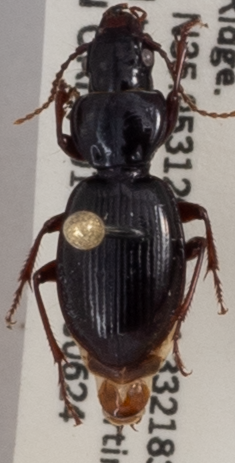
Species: Cyclotrachelus freitagi
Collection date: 2020-06-24
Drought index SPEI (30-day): -0.436
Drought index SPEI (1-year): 1.69
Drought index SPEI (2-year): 2.09